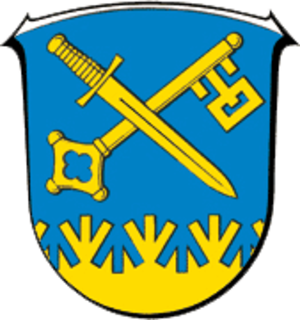
Aarbergen est une commune de Hesse, située dans l'Arrondissement de Rheingau-Taunus, dans le district de Darmstadt.